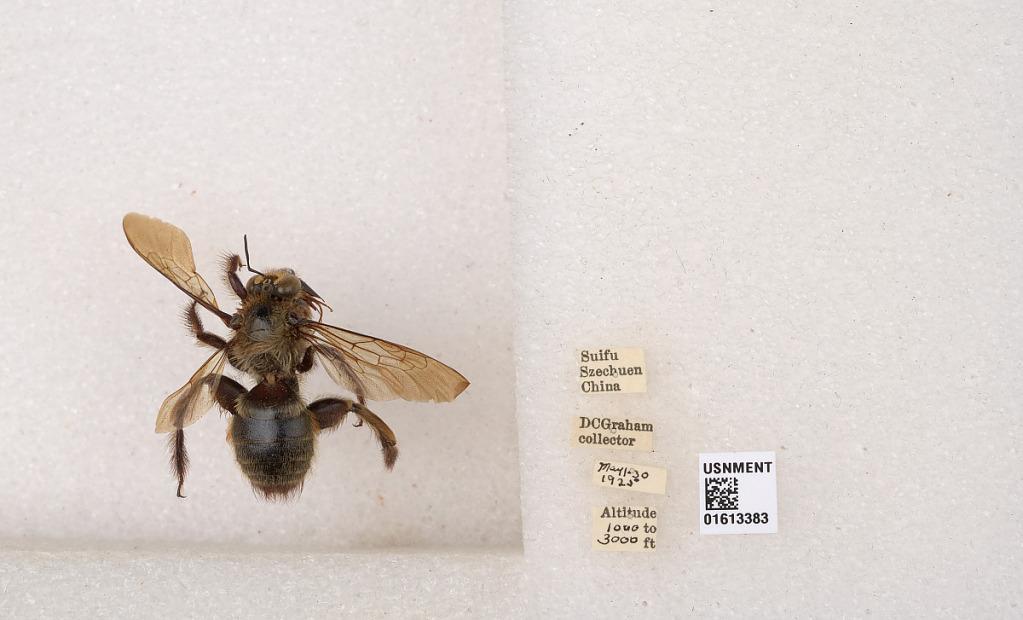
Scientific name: Xylocopa (Biluna) tranquebarorum tranquebarorum (Swederus)
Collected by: D. Graham
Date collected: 1925-5-1
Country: China
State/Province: Sichuan
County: Ybin Shi
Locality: Suifu